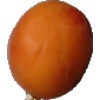
Label: Apricot 1